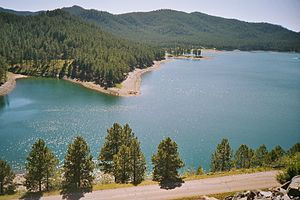
Black Hills
Pactola Lake ved Black Hills
Black Hills – eller de sorte bakker – er blevet synonymt med en bjergkæde i det midterste USA, nærmere bestemt i delstaterne South Dakota og Wyoming.